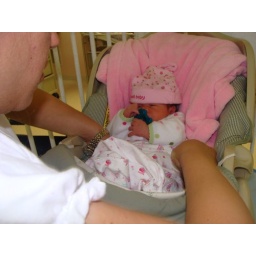
8/11/08- Samara's first time in her car seat